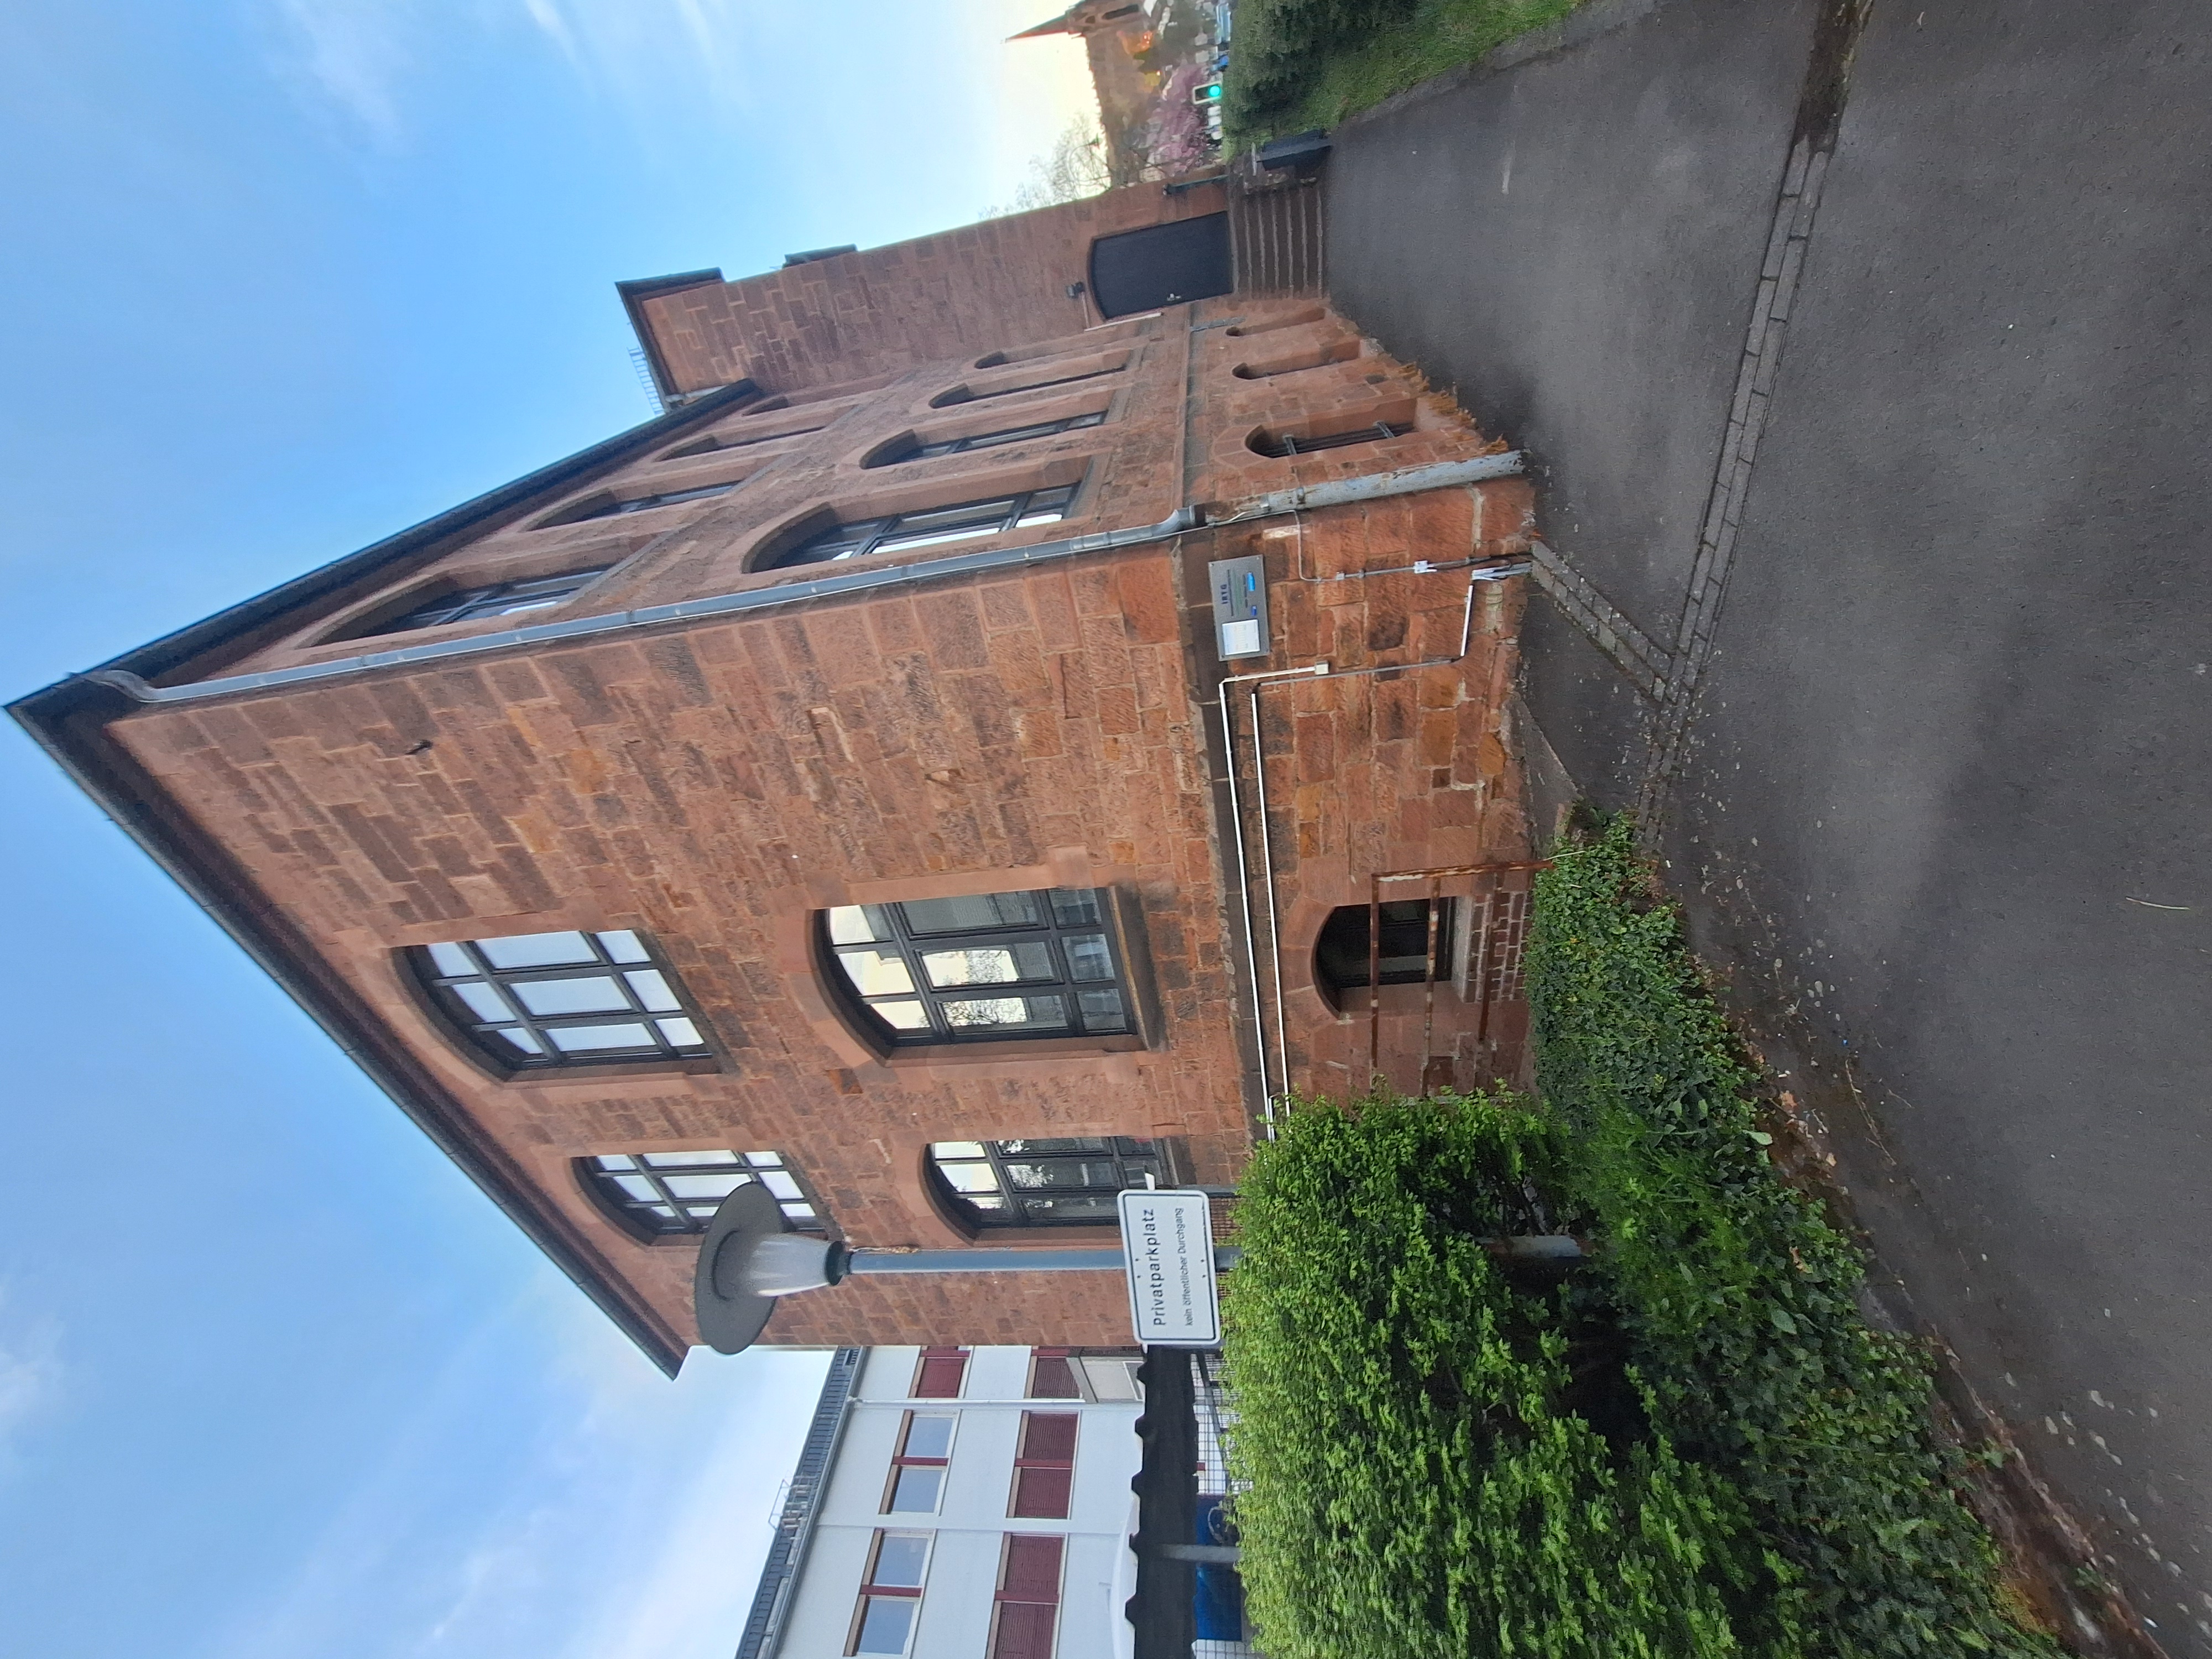
Building: Marbacher Weg 6